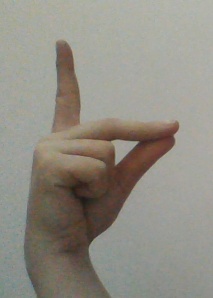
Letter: ta